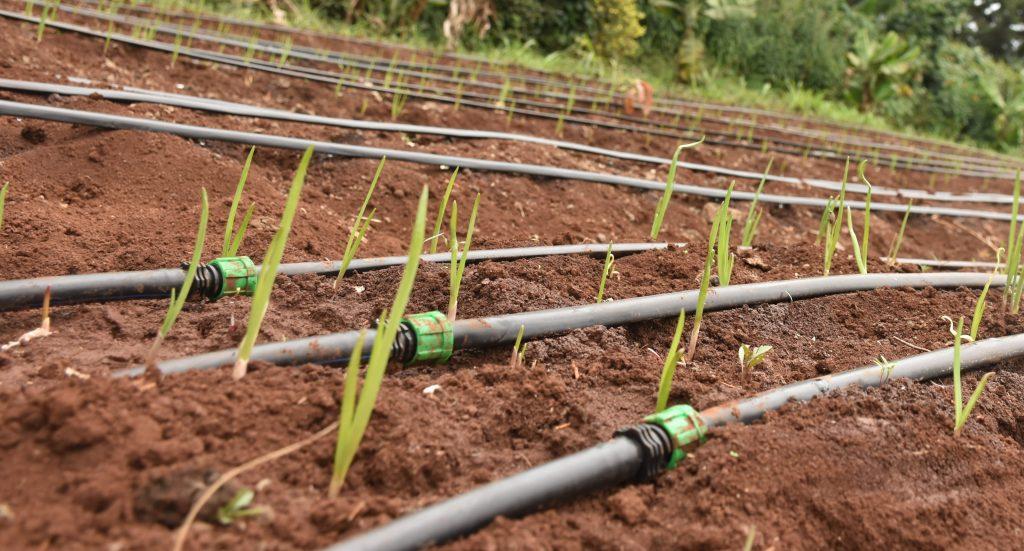
Mbegu za mazao zikiwa zimepandwa katika shamba kubwa ambapo kuna mabomba marefu ya rangi nyeusi yaliyolazwa, na kutobelewa matundu madogo yanayodondosha maji kwa njia ya matone. Na kufanya udongo kuwa na unyevu ambao husababisha mbegu hizo kuchipua katika miche midogo.